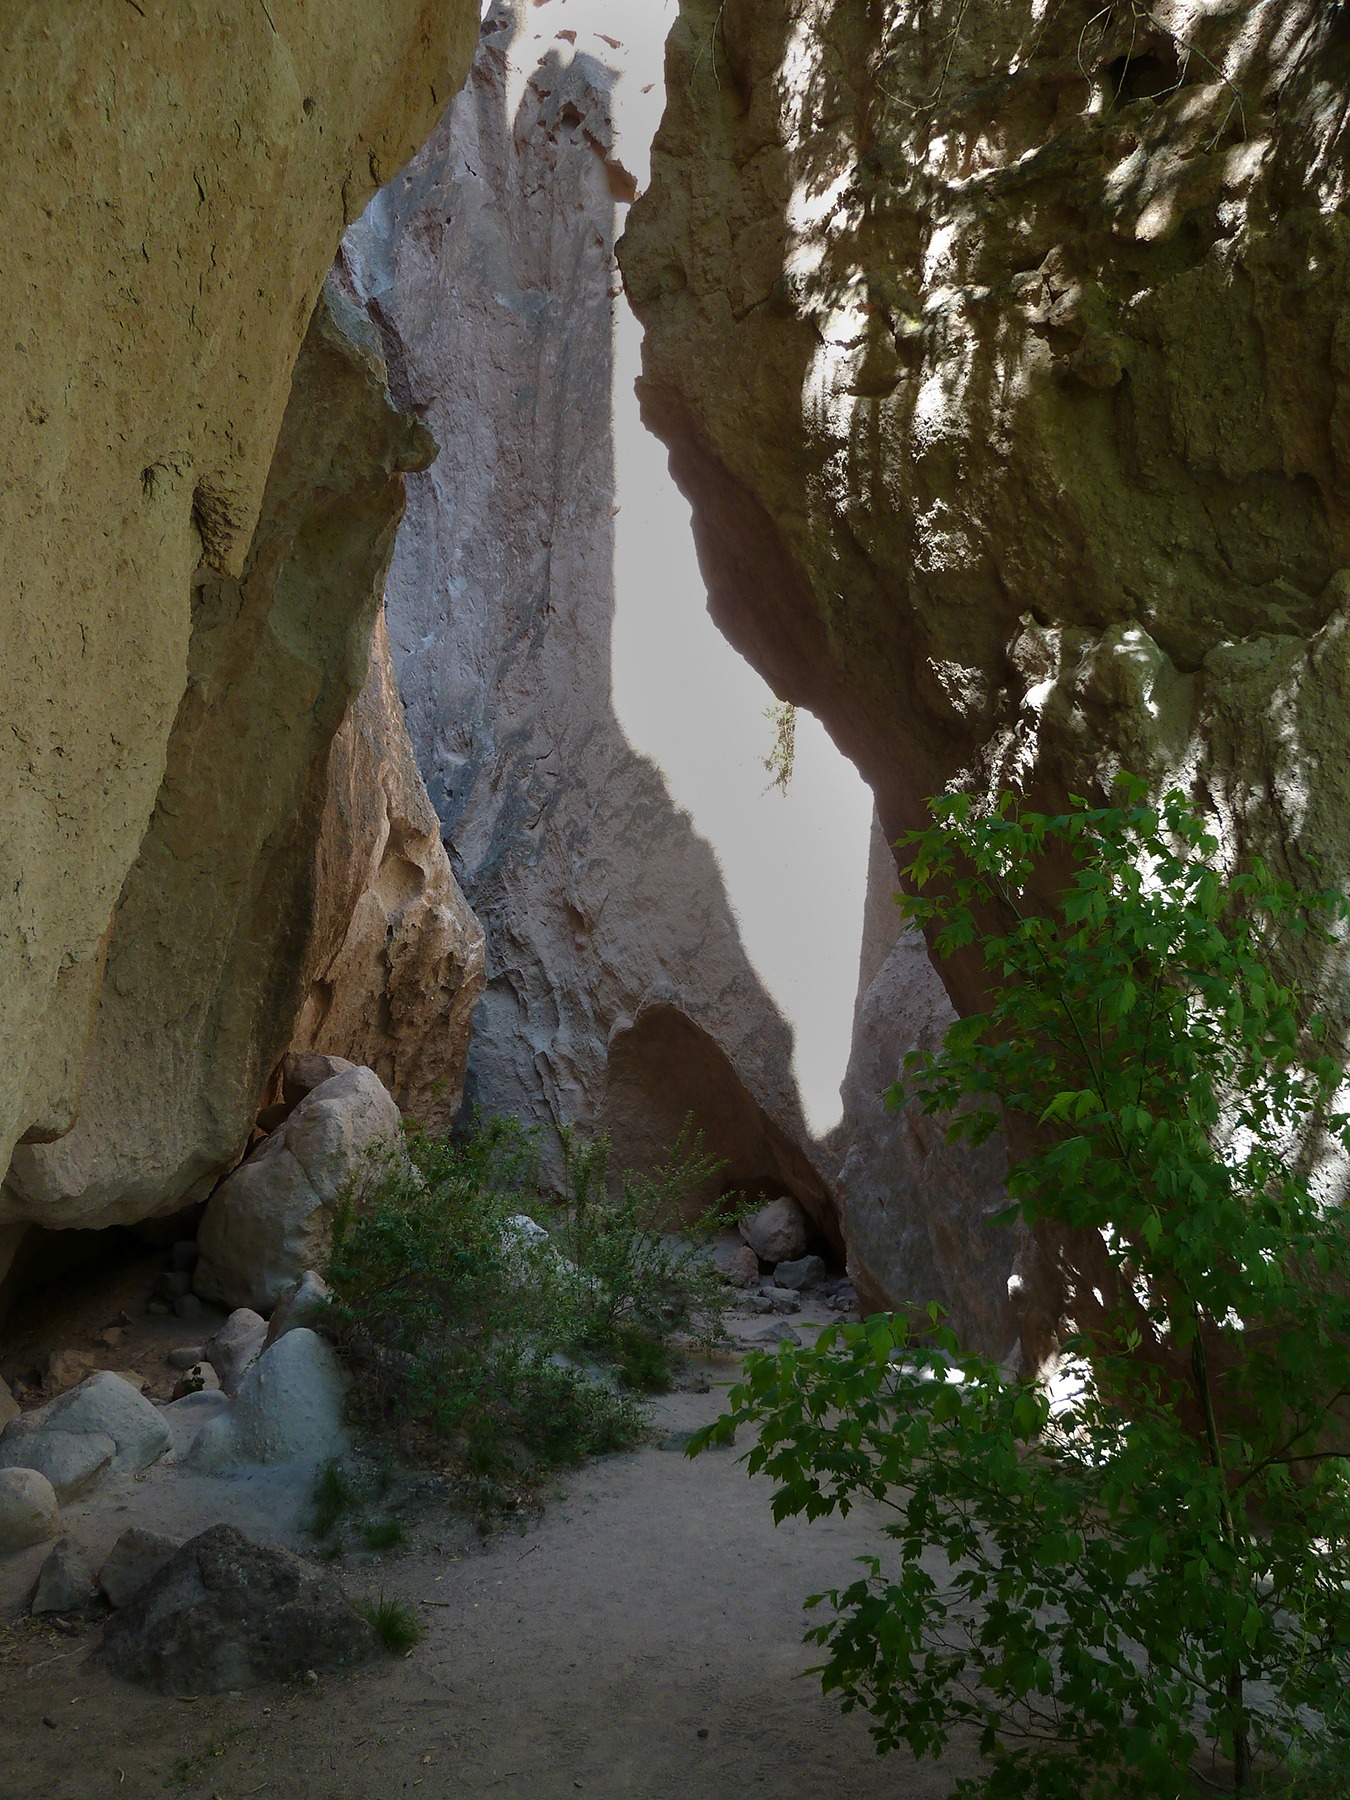
nature, rock, formation, usa, canyon, new mexico, rocks, geology, bandelier national monument